Royal Malaysian Customs Department

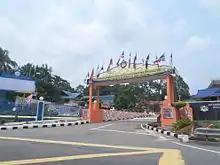
Royal Malaysian Customs Academy in Malacca

The top management of the Royal Malaysian Customs Department is led by the Director General of Customs (Turus III) and assisted by 3 deputies, namely, the Deputy Director General of Customs Enforcement/Compliance Division (Jusa A), the Deputy Director General of Customs Customs/Inland Tax Division (Jusa A) and the Deputy Director General of Customs Management Division (Jusa B). In addition to that, there are also two Assistants of Director General for Enforcement (Jusa B) and Inland Tax (Jusa B). The RMCD consists of several divisions, namely the Enforcement Division, the Inland Tax Division, the Compliance Division, the Customs Division, and the Technical Services Division.